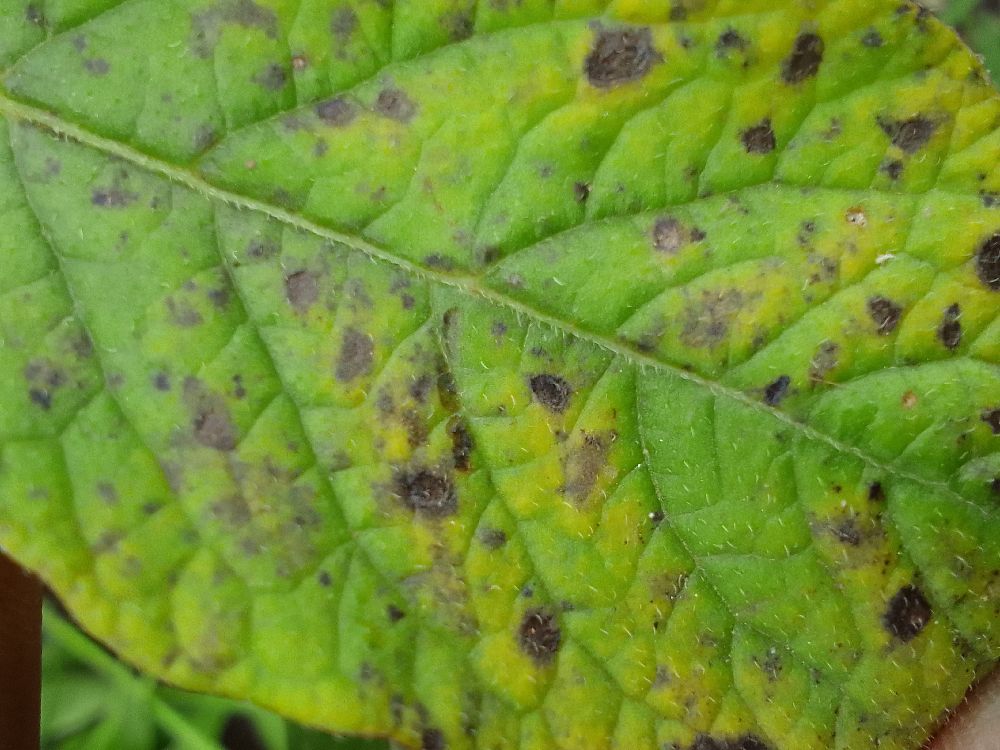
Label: Early blight